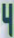
Number: 4